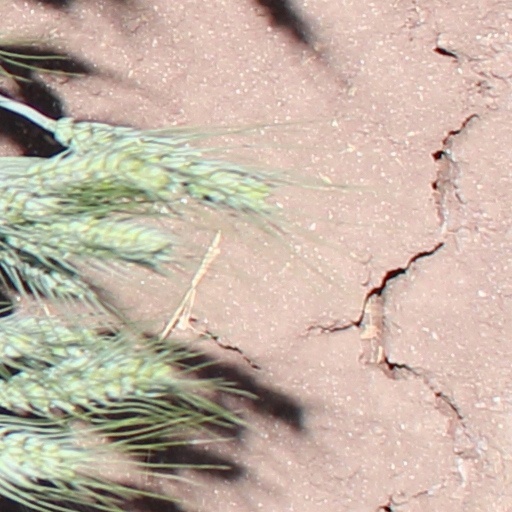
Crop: wheat